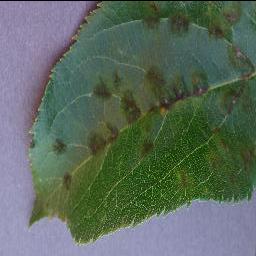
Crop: apple
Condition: scab